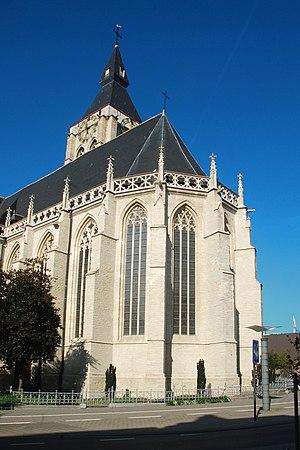
Belgique - Brabant flamand - Vilvorde - Église Notre-Dame de Bonne-Espérance
L'église Notre-Dame de Bonne-Espérance est une église gothique située en Belgique à Vilvorde, dans la province du Brabant flamand.